Architecture of Africa

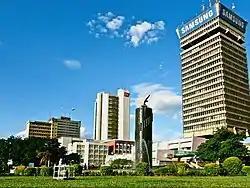
Downtown Lusaka, capital city of Zambia with FINDECO House on the right

Structures neighboring the city of Lalibela, Ethiopia like the Monolithic churches have been hewed from stones within the ground. Systems of catacombs were built inside for ceremonial purposes as were ditches imitating the River Jordan in Jerusalem and the ditches separate the churches into three groups, five in the north, five in the east and two in west. These churches were carved out in the 12th century during King Lalibela's reign. Another church that can illustrate the architecture style and design in Ethiopia in the modern era is the Holy Trinity Cathedral in Addis Ababa which contains the tombs of Emperor Haile Salassie, his wife, and those who were executed during the Italian regime's occupation. It is at the epicenter of the capital and in close proximity to the imperial palace. Materials used in this structure includes a huge quantity of copper for the dome and statues positioned in various locations on and around the cathedral. It should also be noted that it imitates the Aksumites (Kingdom of Axum) artistic design.